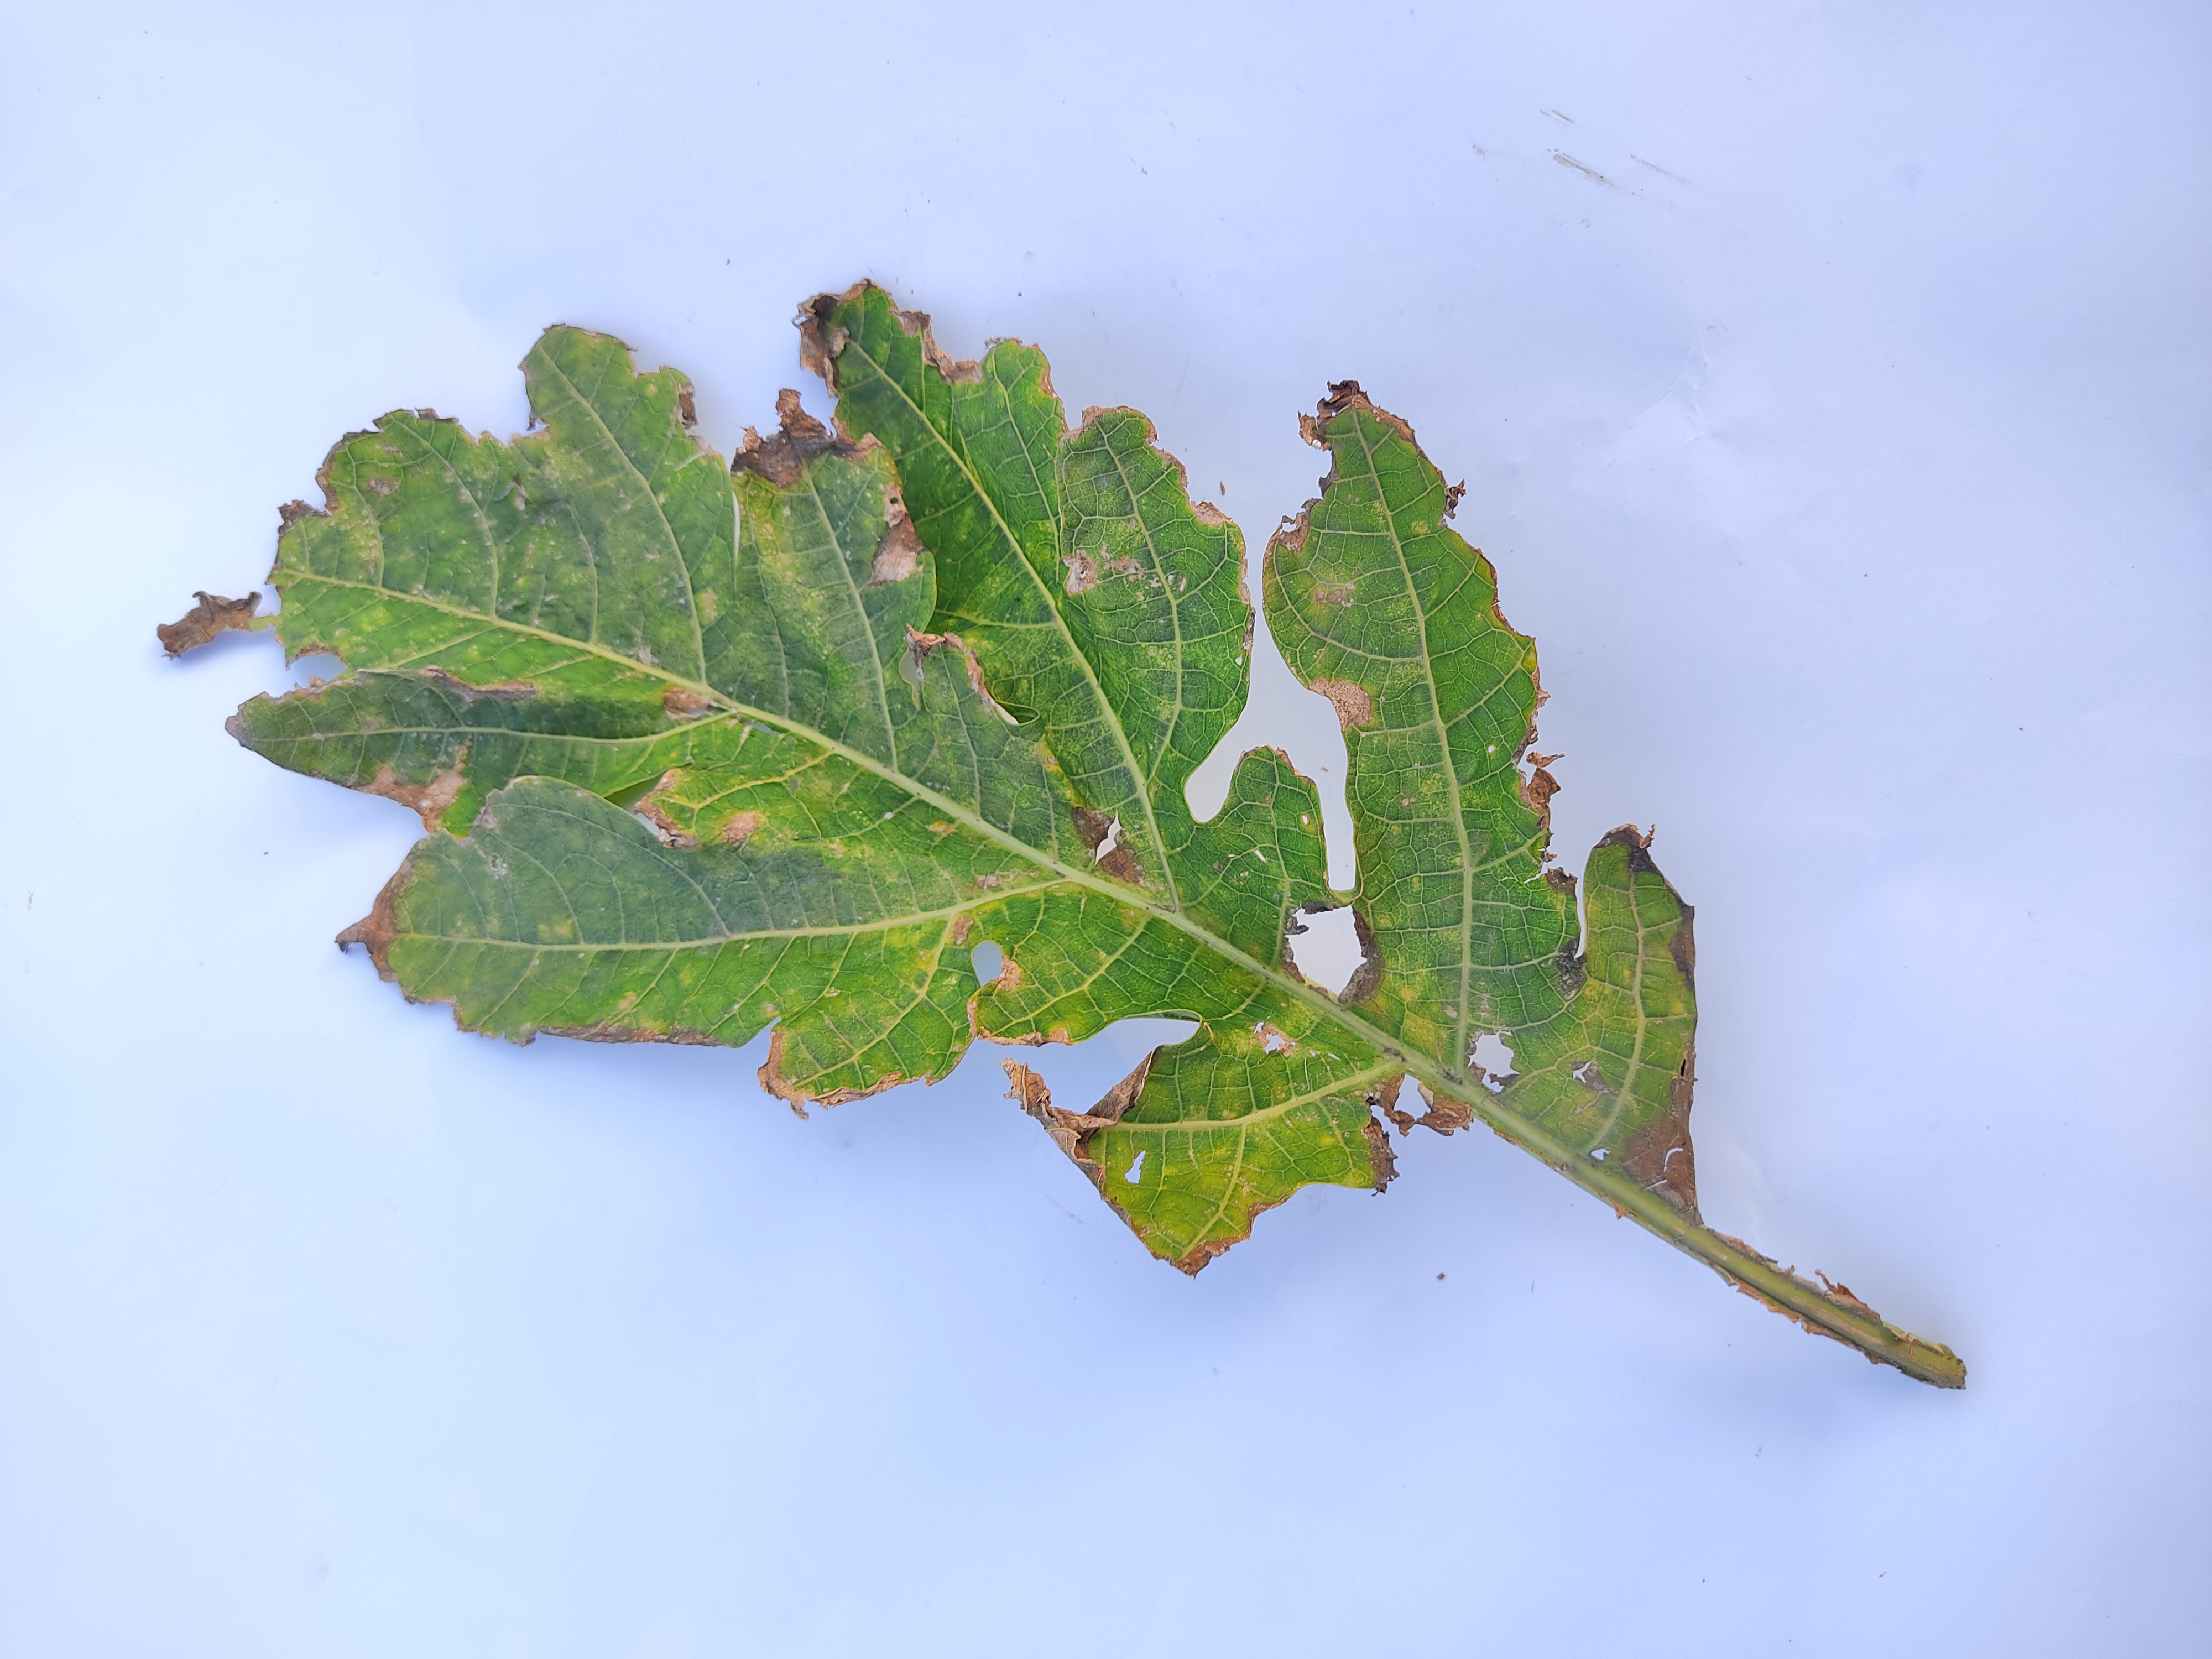
Label: Mite Disease